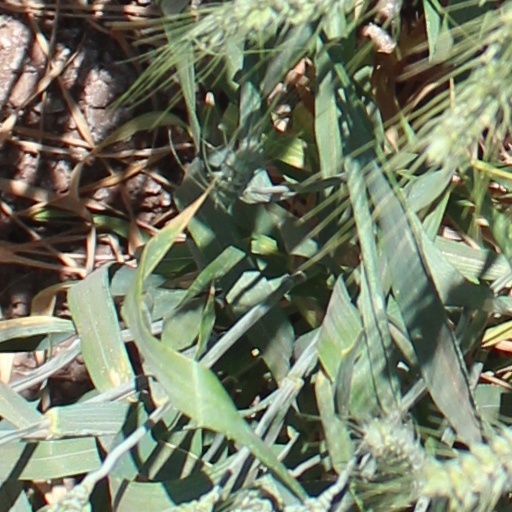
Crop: wheat